Order of Saint Januarius

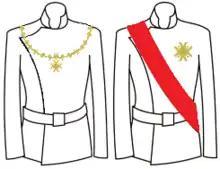
Decoration with collar (left) and with sash and star (right)

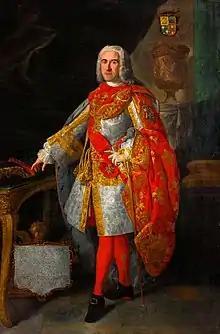
Diego de Madariaga, 2nd Marquess of Villa-Fuerte wearing the mantle and insignia of the order

The order continues to be awarded today by the two claimants to the headship of the royal House of Bourbon-Two Sicilies, Prince Pedro, Duke of Calabria and Prince Carlo, Duke of Castro.